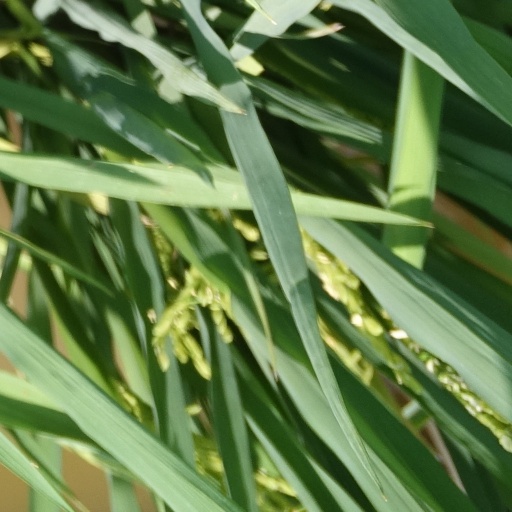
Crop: rice